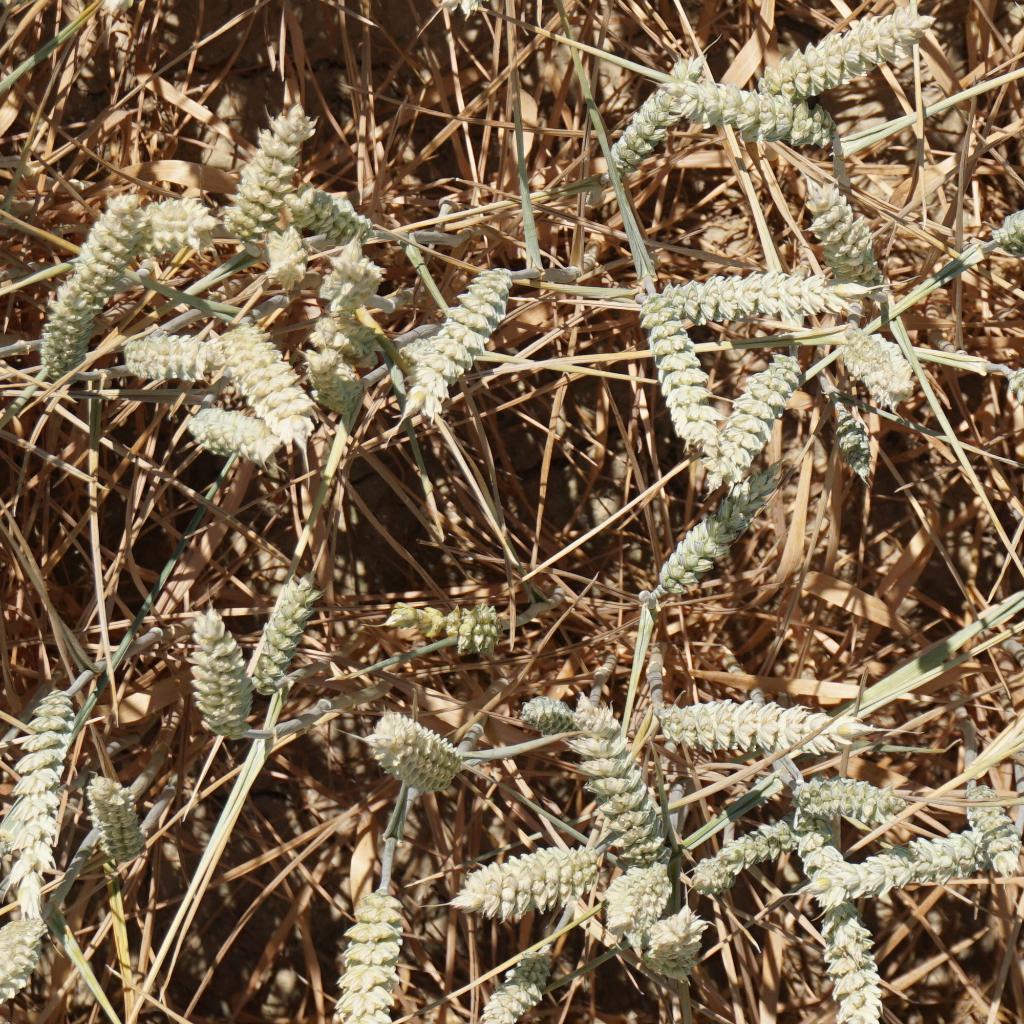
Country: France
Location: Gréoux
Wheat development stage: Filling - Ripening